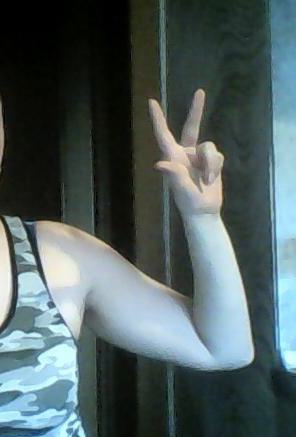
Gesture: three2